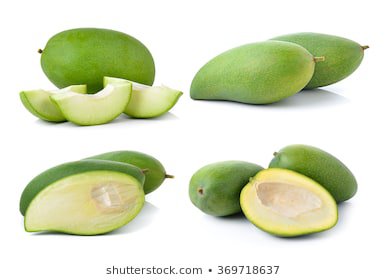
Label: Mango